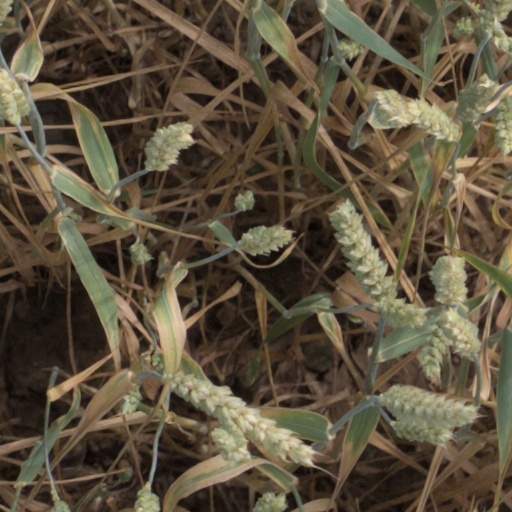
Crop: wheat